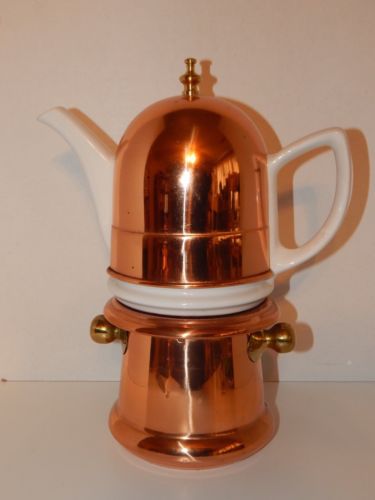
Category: kettle